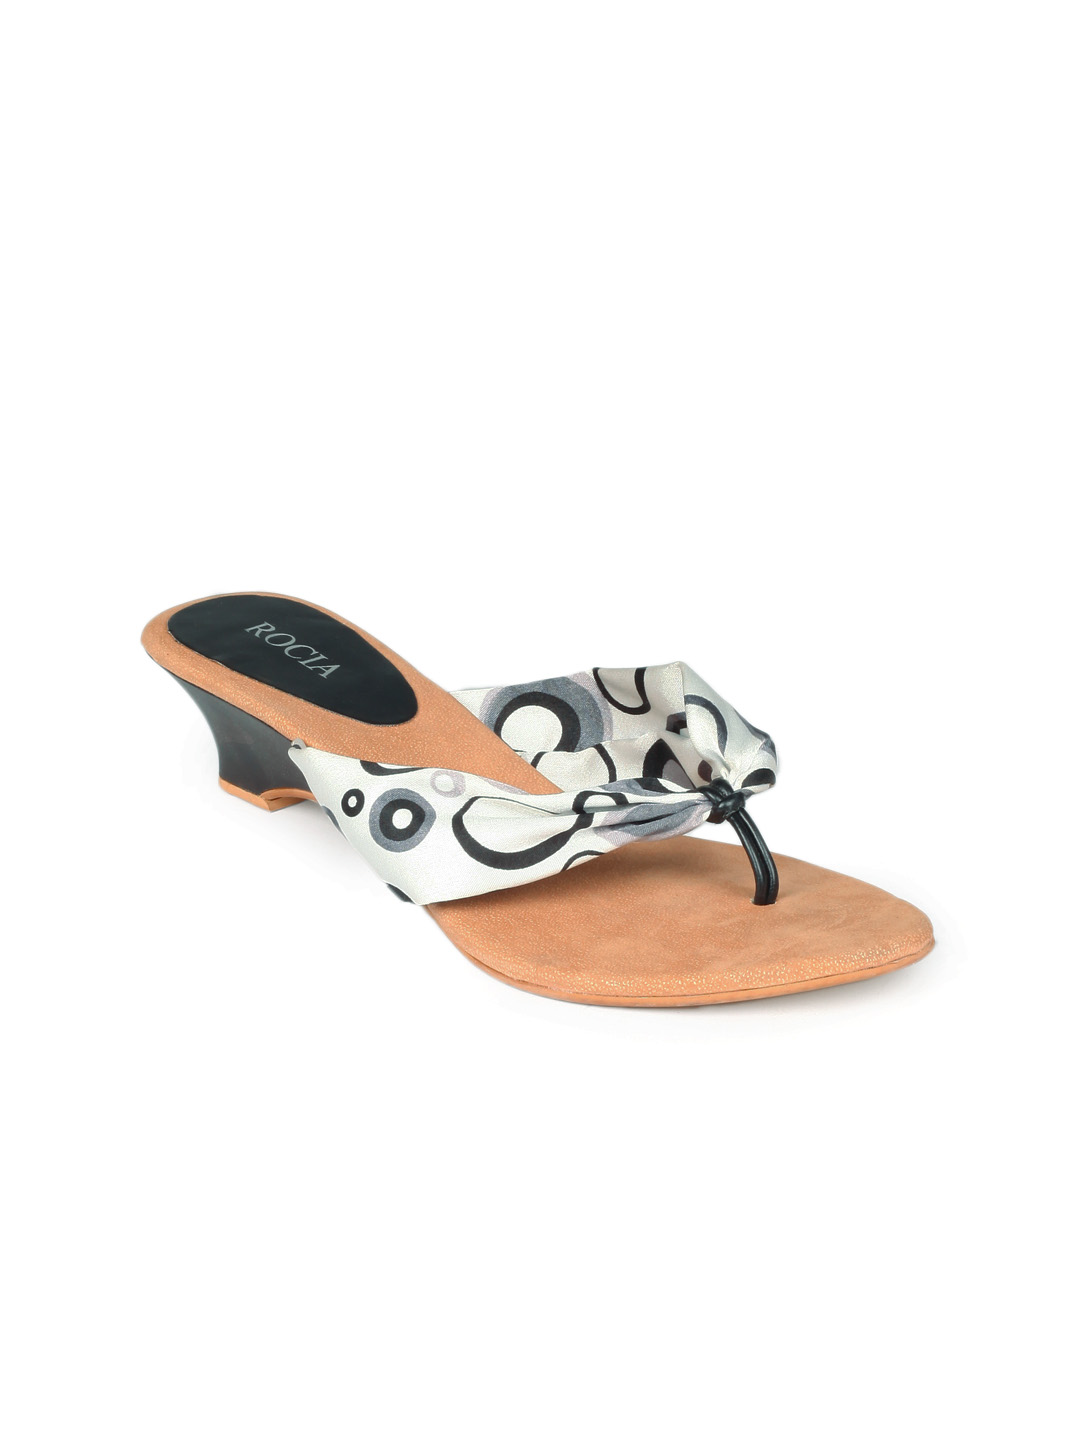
Rocia Women White & Brown Sandals
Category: Footwear / Shoes / Flats
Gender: Women
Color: White
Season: Winter 2012
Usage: Casual